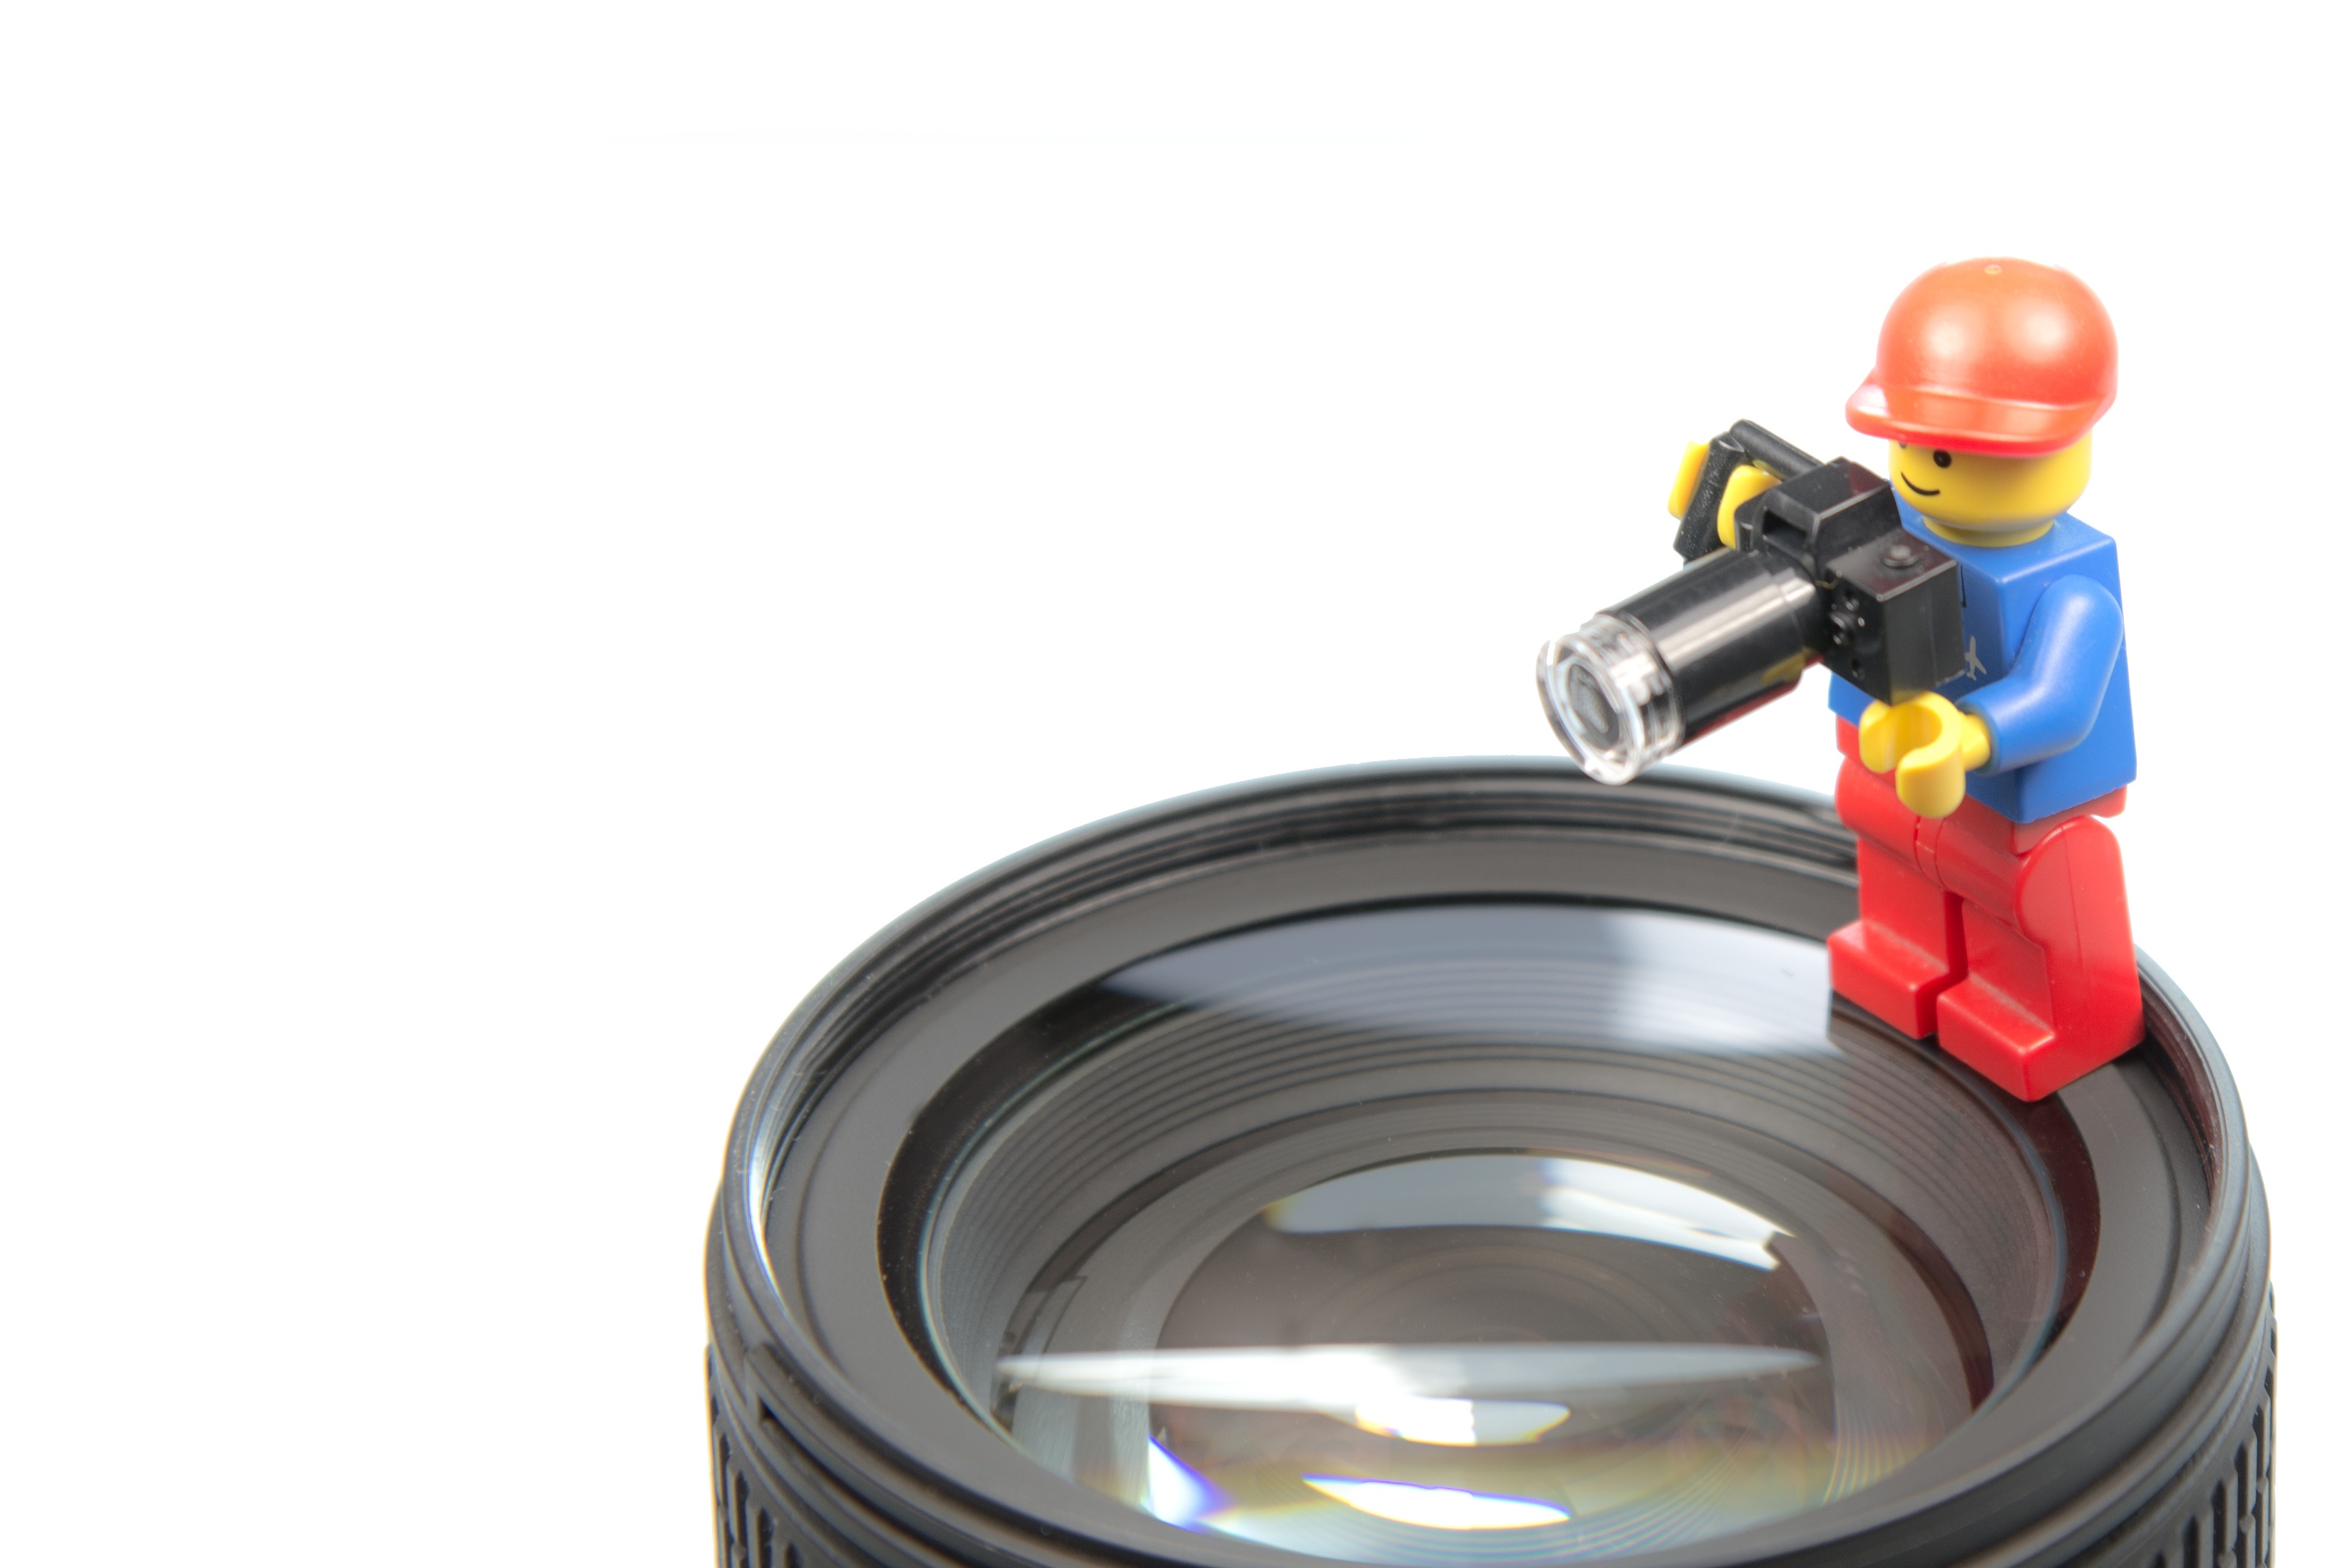
technology, white, photography, photographer, glass, photo, slr, reflection, lens, macro, studio, object, close, lighting, product, exposure, animation, recording, bright, accessories, photograph, zoom, lego, detail, aperture, closure, reportage, mirroring, males, macro photography, photo studio, reflexes, zoom lens, telephoto lens, cut out, photo accessories, macro lens, legomaennchen